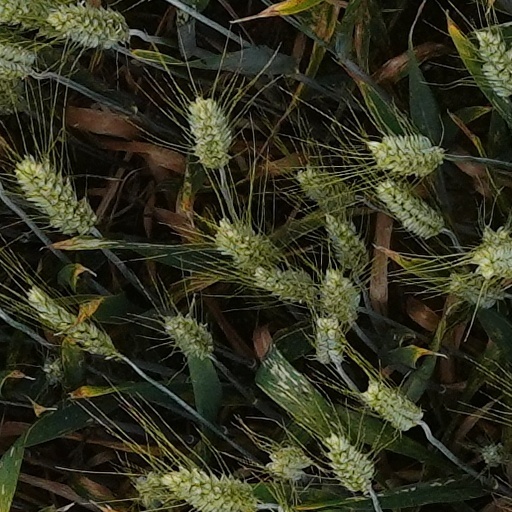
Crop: wheat